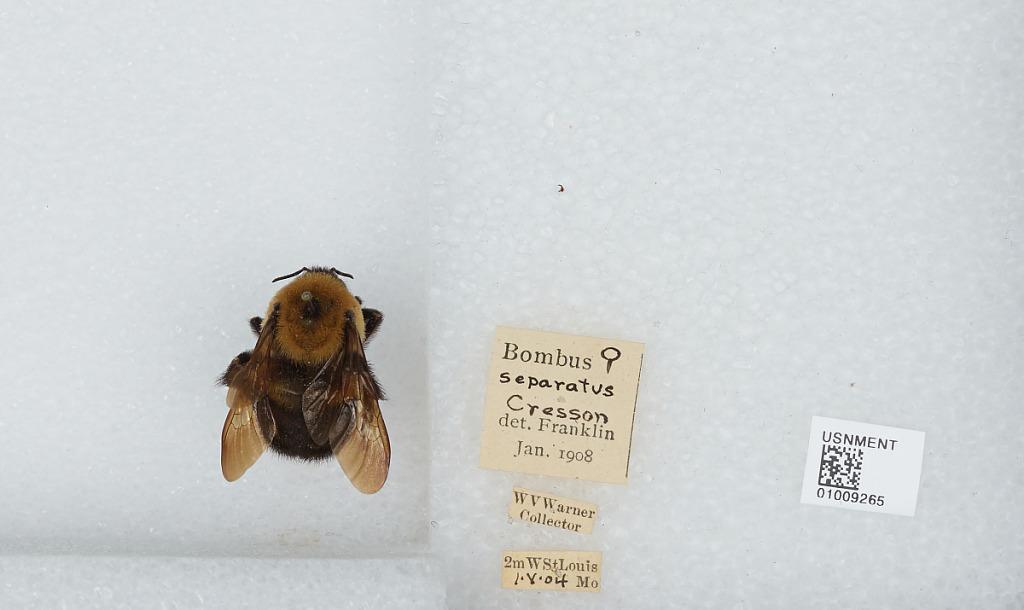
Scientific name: Bombus (Separatobombus) griseocollis (De Geer)
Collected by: W. Warner
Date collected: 1904-5-1
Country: United States
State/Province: Missouri
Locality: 2 miles west St Louis
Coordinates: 38.6311, -90.3469
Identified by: Franklin